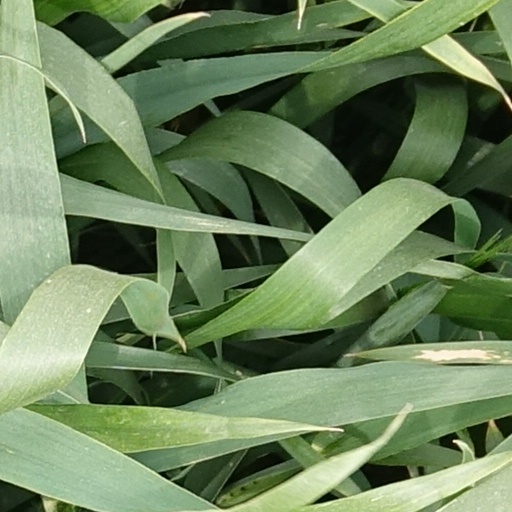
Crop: wheat